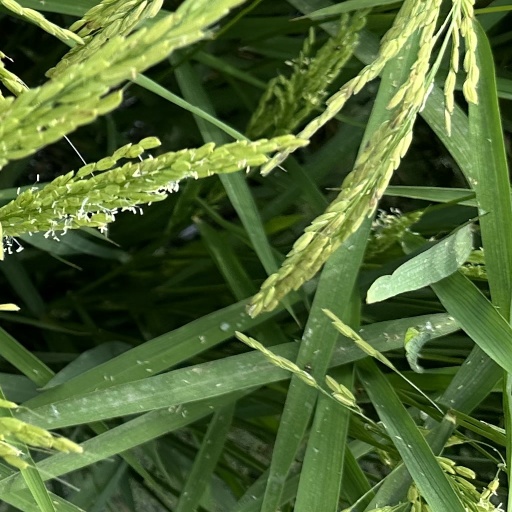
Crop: rice